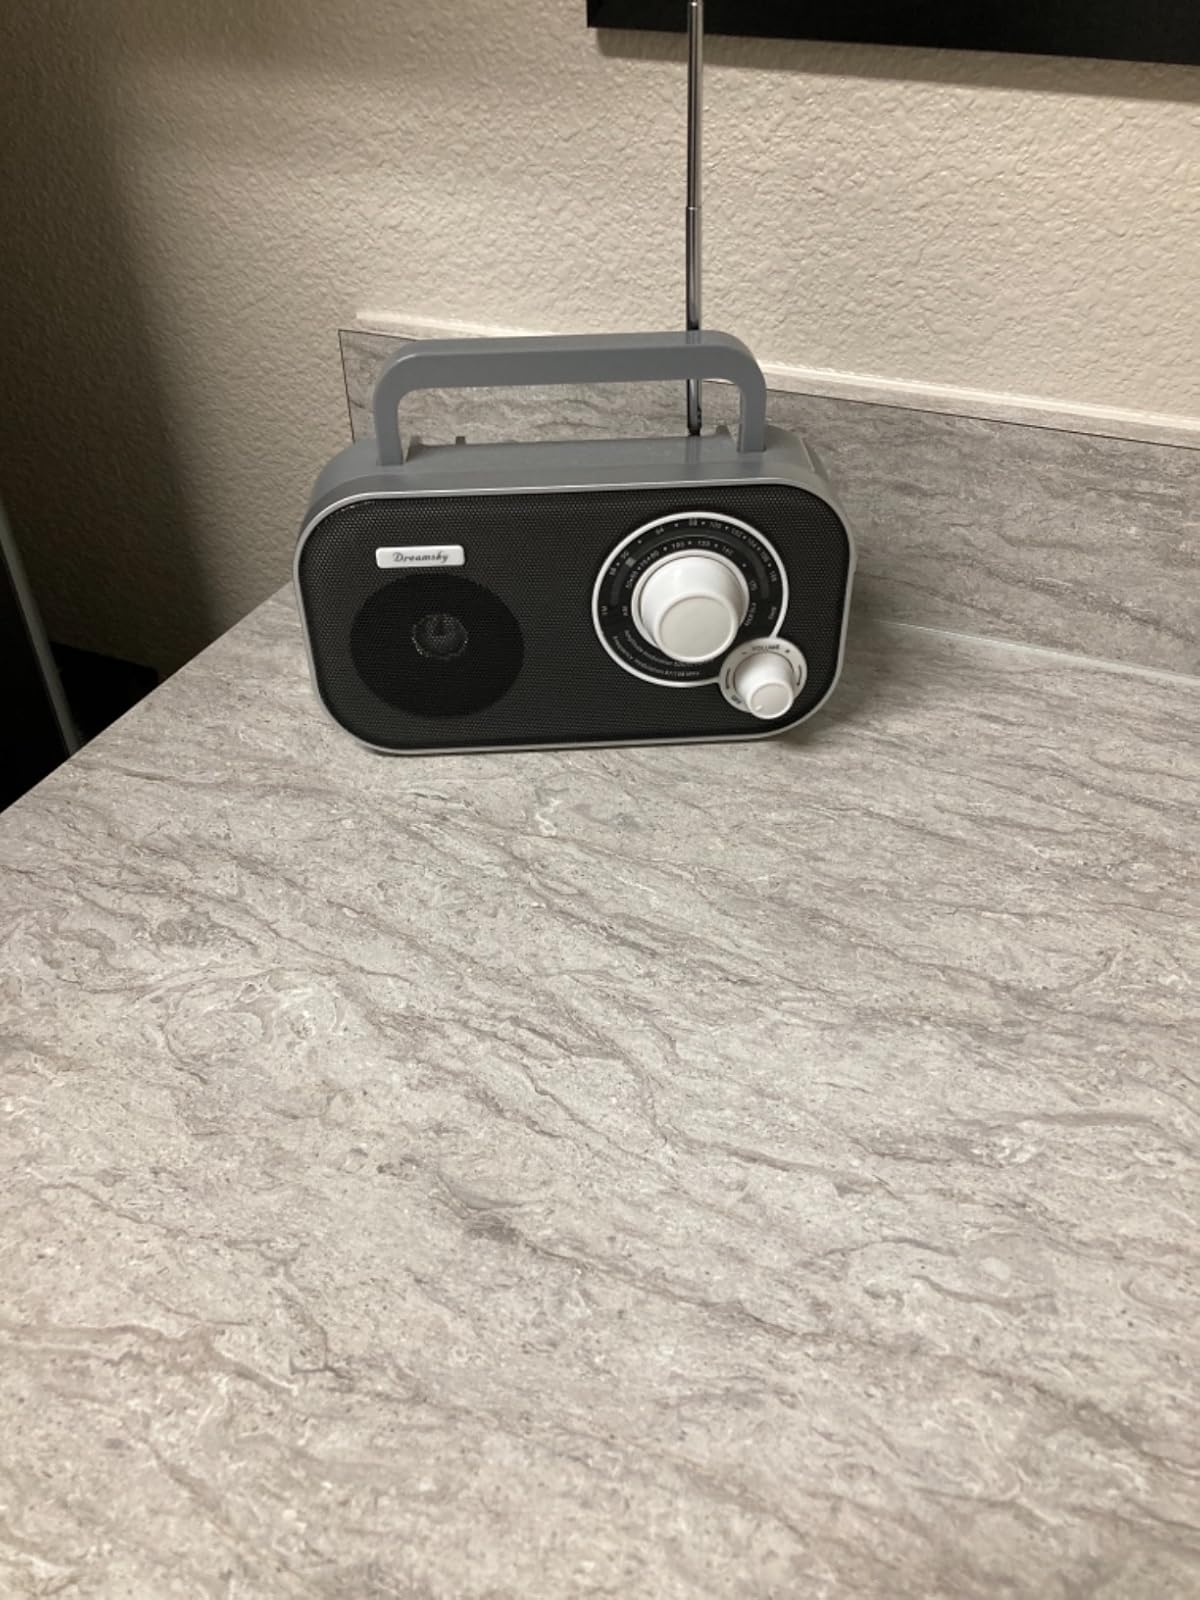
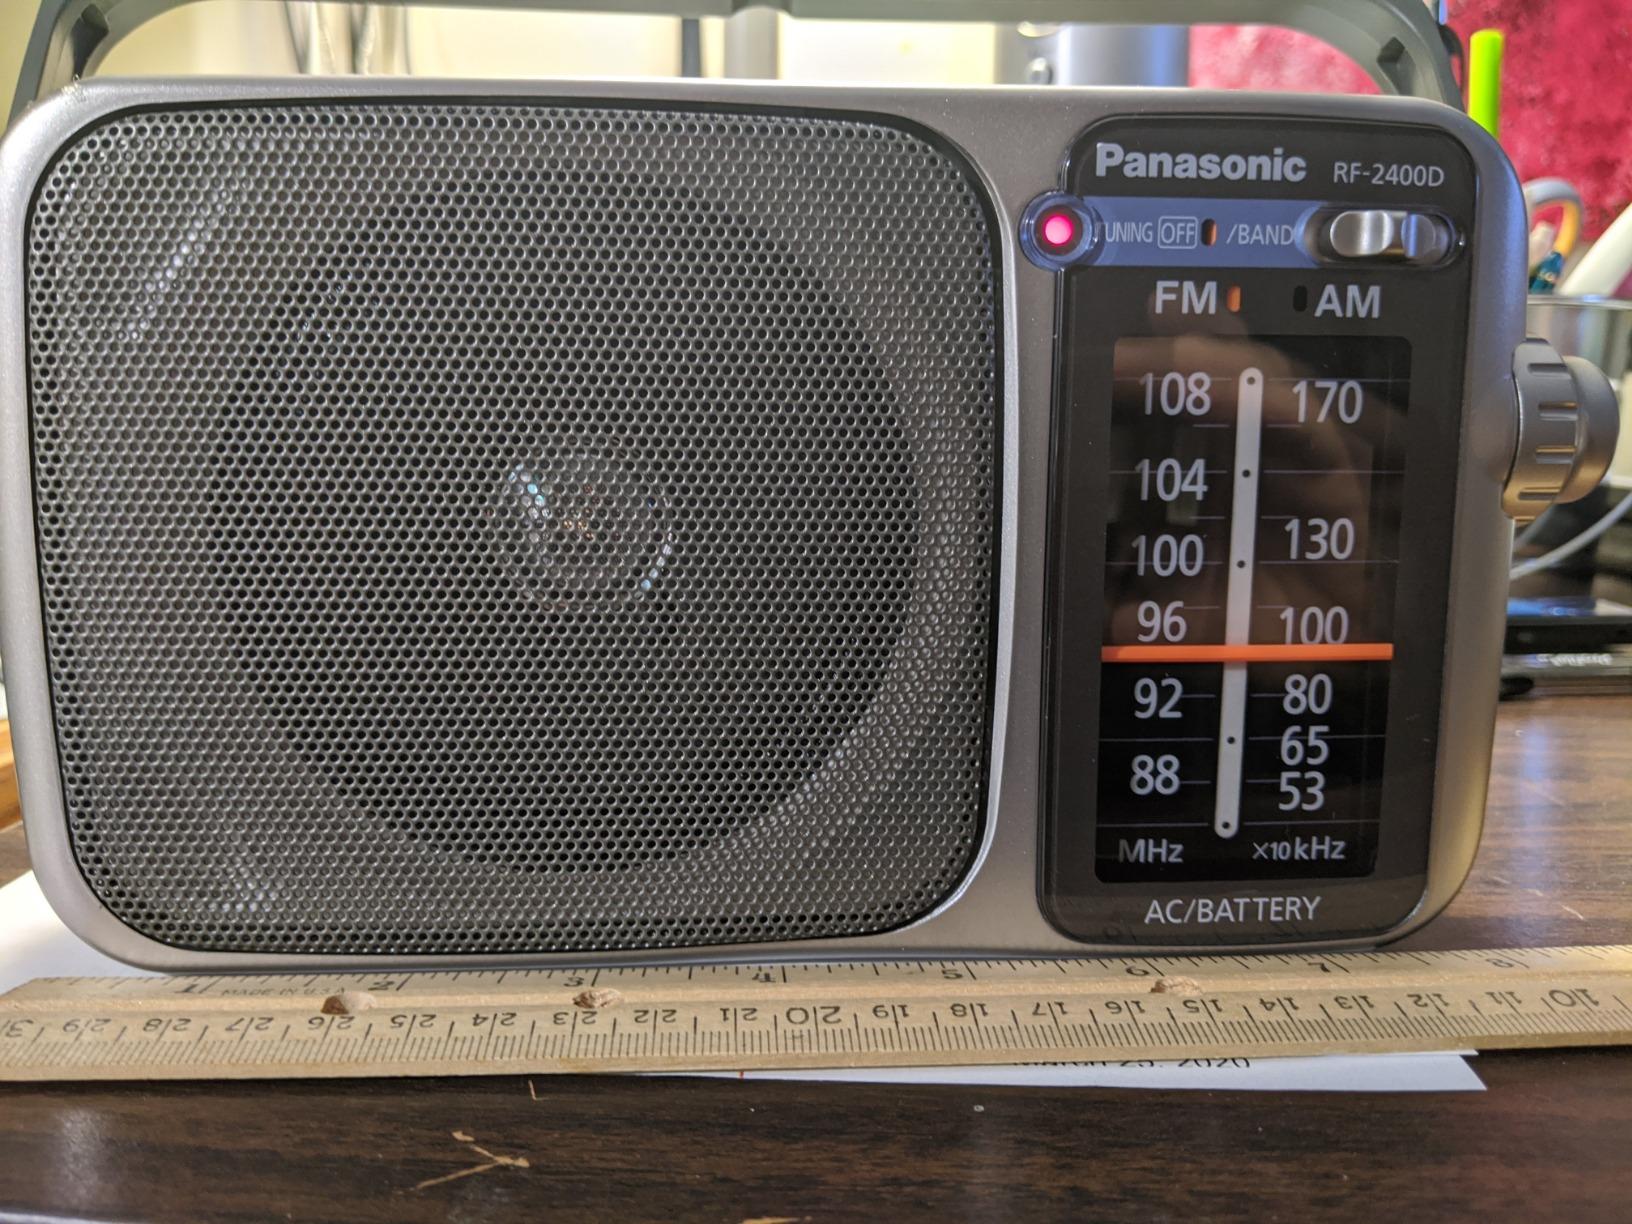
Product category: radio
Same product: no